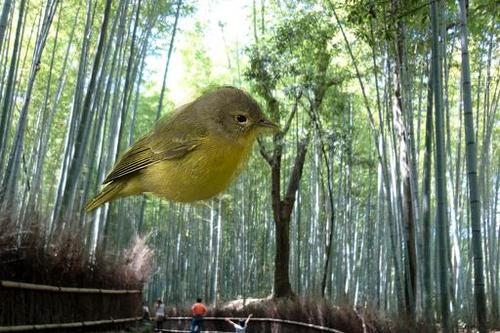
Bird species: Nashville_Warbler
Bird type: landbird
Background: land